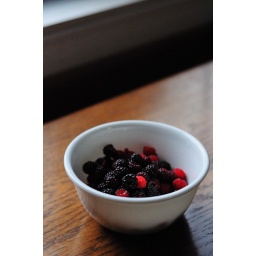
Anna and I found them on a bike ride in the forest today.